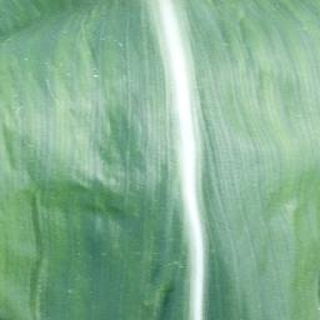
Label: healthy_corn